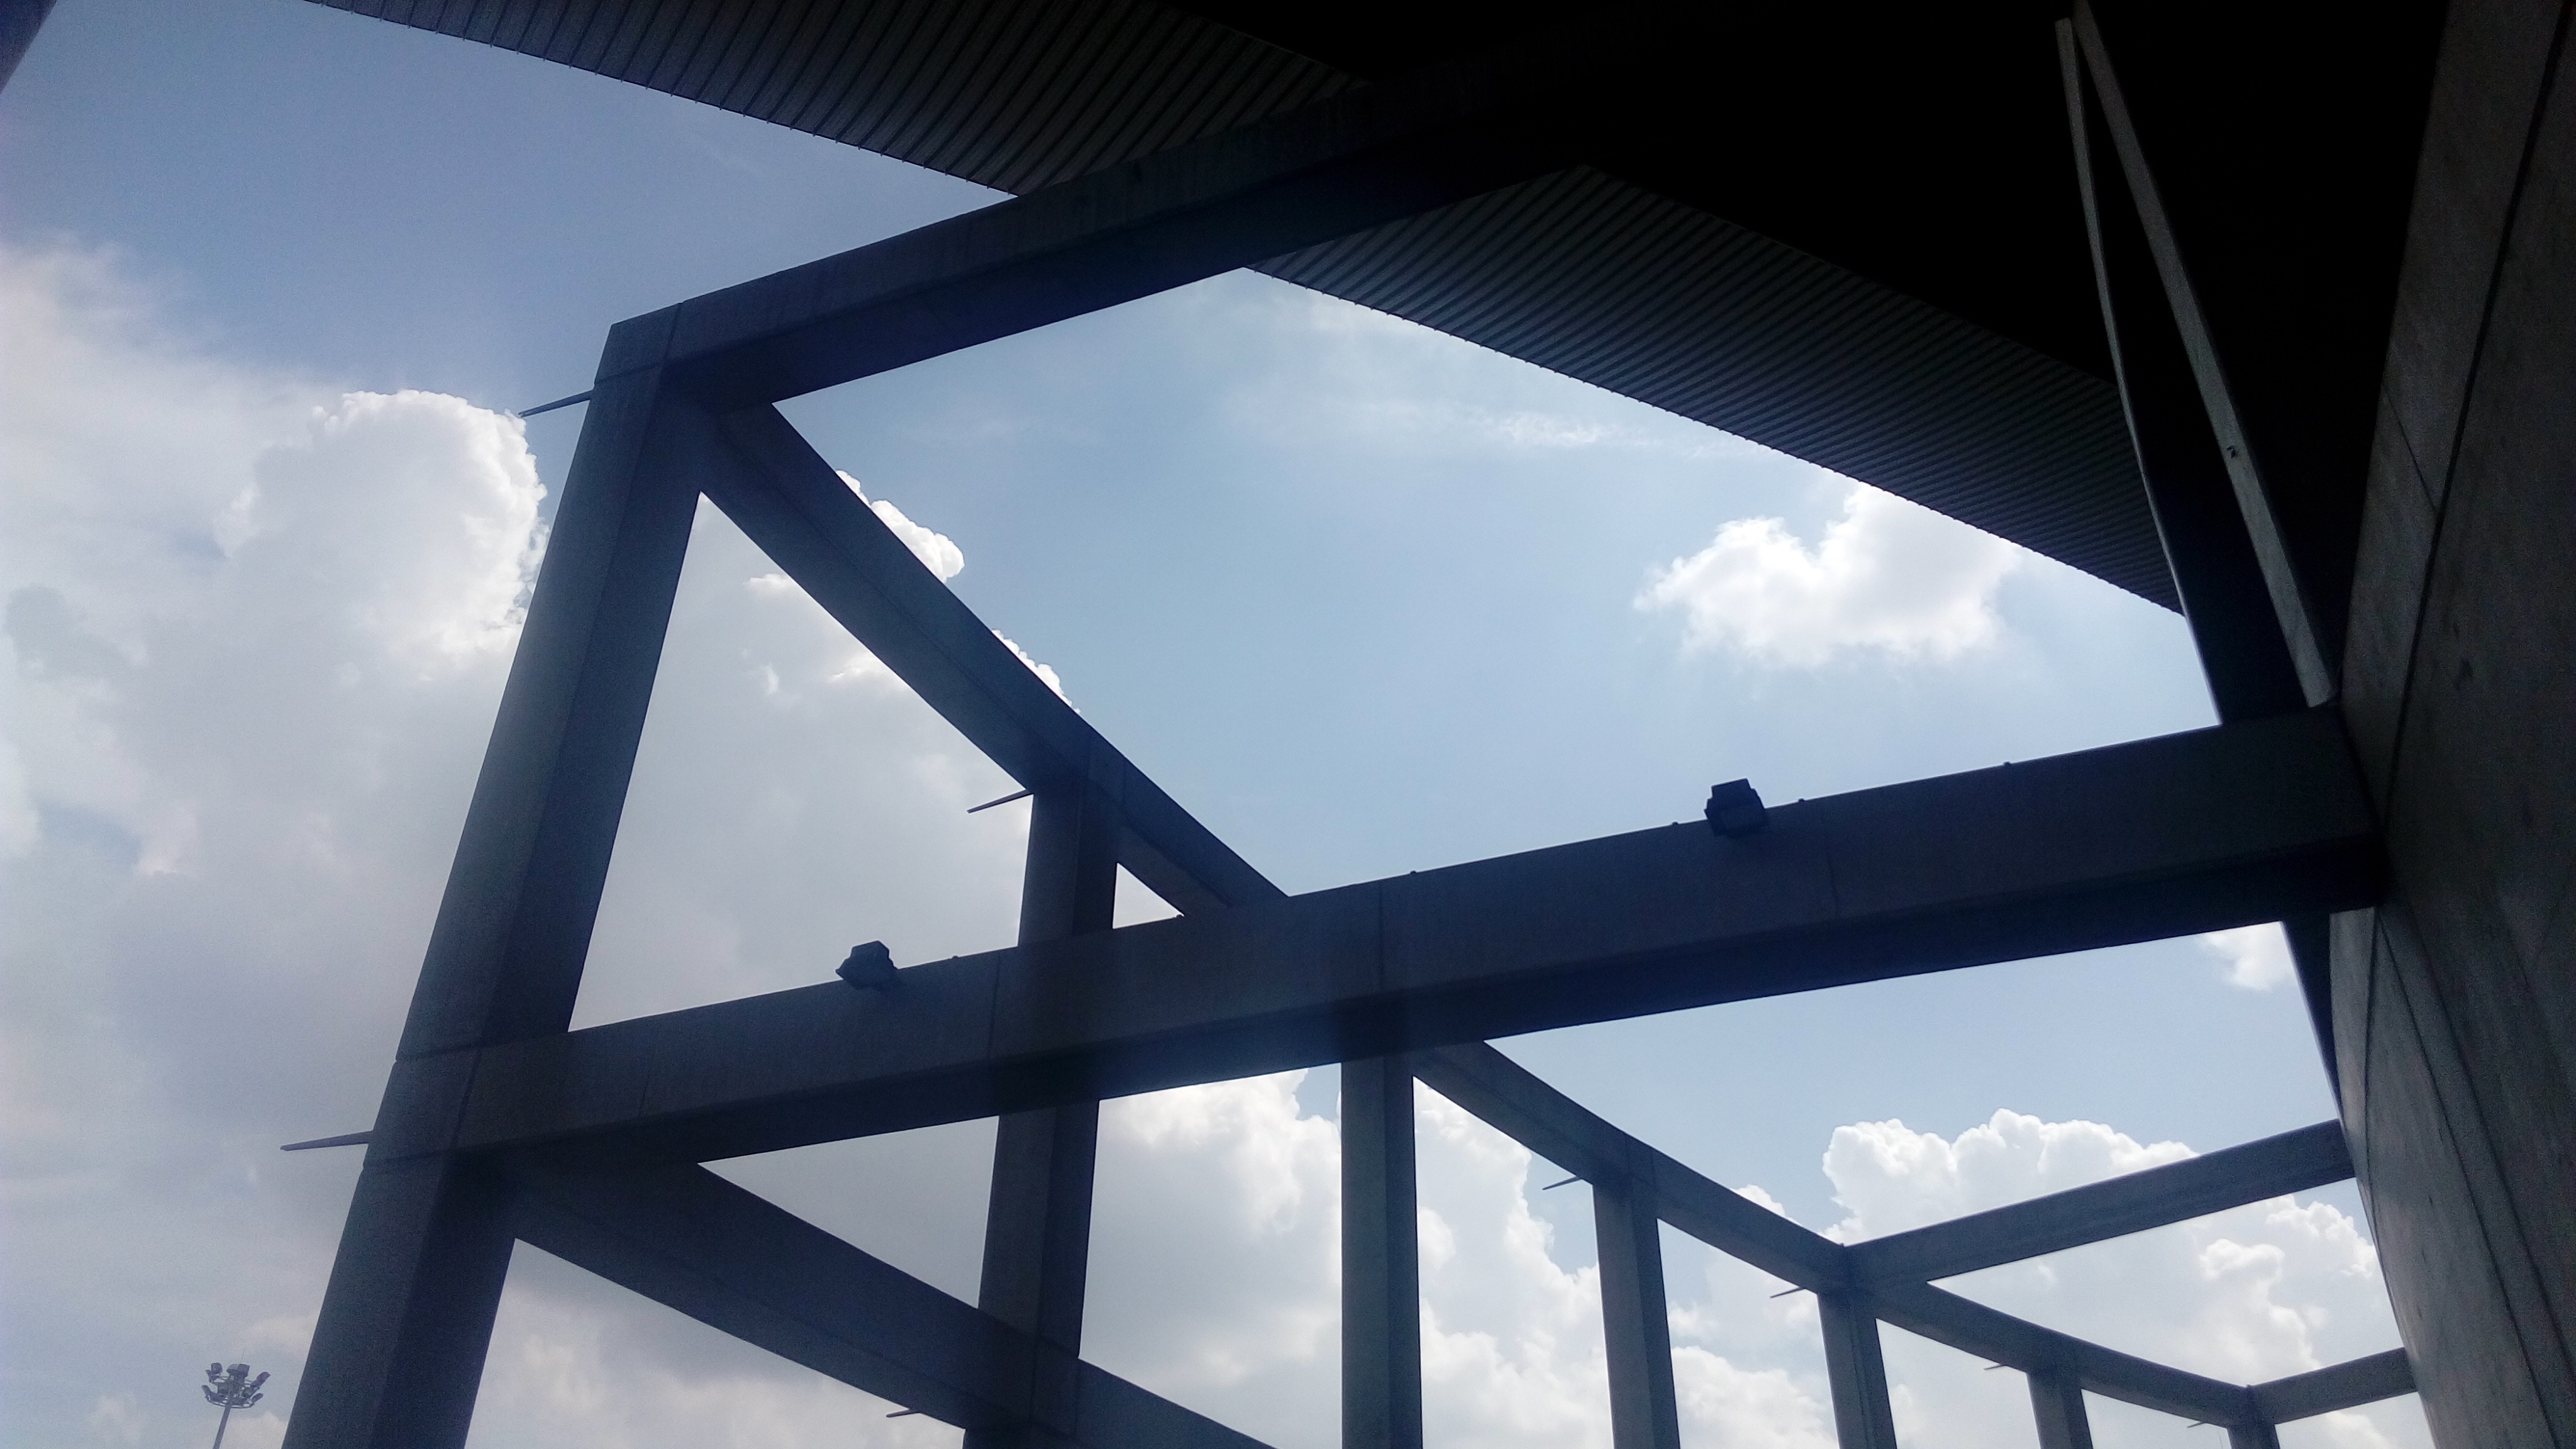
light, architecture, sky, window, roof, line, facade, blue, lighting, shape, daylighting, window covering